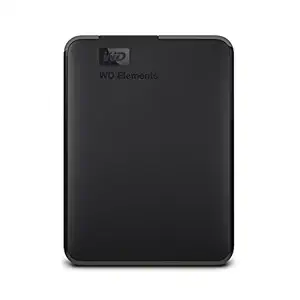
Western Digital WD 1.5TB Elements Portable Hard Disk Drive
Category: Computers&Accessories
Price: 4449 (list price: 5734)
Rating: 4.4 (25,006 ratings)
About this product: USB 3.0 and USB 2.0 compatibility. Formatted NTFS for Windows10, Windows 8.1. Reformatting may be required for other operating systems. Compatibility may vary depending on user’s hardware configuration and operating system.|Fast transfer rates|Improve PC performance|High capacity in a small enclosure|WD quality inside and out|Manufacturer Detail: 47300 3, Jalan SS8/6 Sungei Way Free Industrial Zone, 47300 Petaling Jaya, Selangor, Malaysiamporter Details: 1. Rashi Peripherals 2. Ingram Micro 3. Redington India Ltd|Country of Origin: Thailand